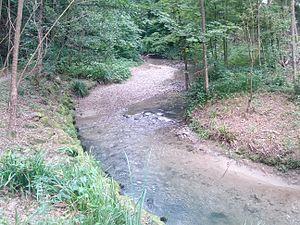
La Sorge qui coule dans le quartier UNIL Sorge.
Chavannes-près-Renens est une commune suisse du canton de Vaud. Située dans le district de l'Ouest lausannois, elle appartient également à l'agglomération lausannoise.
La Sorge est une rivière du canton de Vaud, en Suisse, née de la confluence de deux rivières et qui change de nom en confluant avec la Mèbre.